BMW 3200 CS

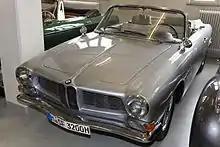

The 3200 CS was introduced at the 1961 Frankfurt Motor Show alongside the BMW 1500. While the 1500 represented a completely new direction for BMW, the 3200 CS was based on the chassis of a car introduced at the Frankfurt show ten years earlier.